Electrodeionization

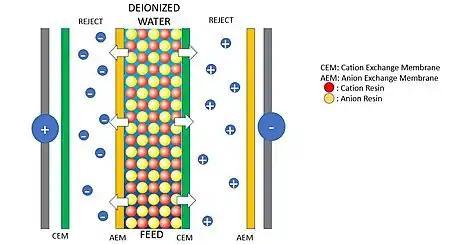
Electrodeionization installation scheme

The typical EDI installation has the following components: electrodes, anion exchange membranes, cation exchange membranes, and resin. The simplest configurations comprise three compartments. To increase production intensity or efficiency, the number of compartments or cells can be increased as desired.